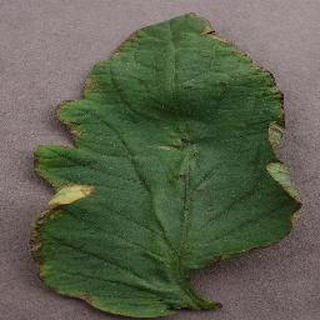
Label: tomato_bacterial_spot